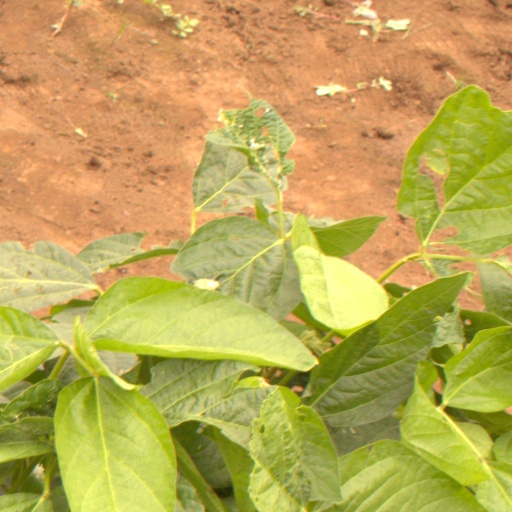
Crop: soybean